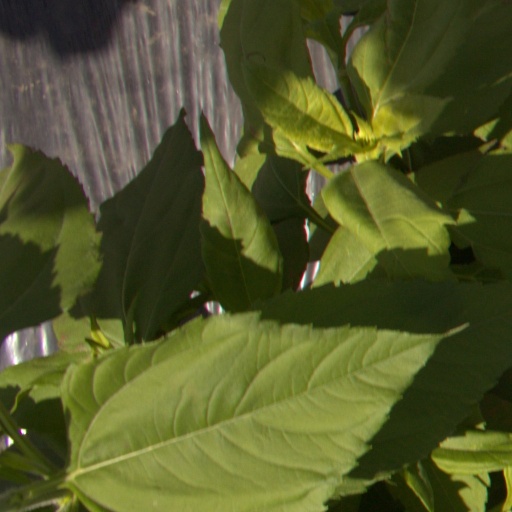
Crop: Jerusalem artichoke